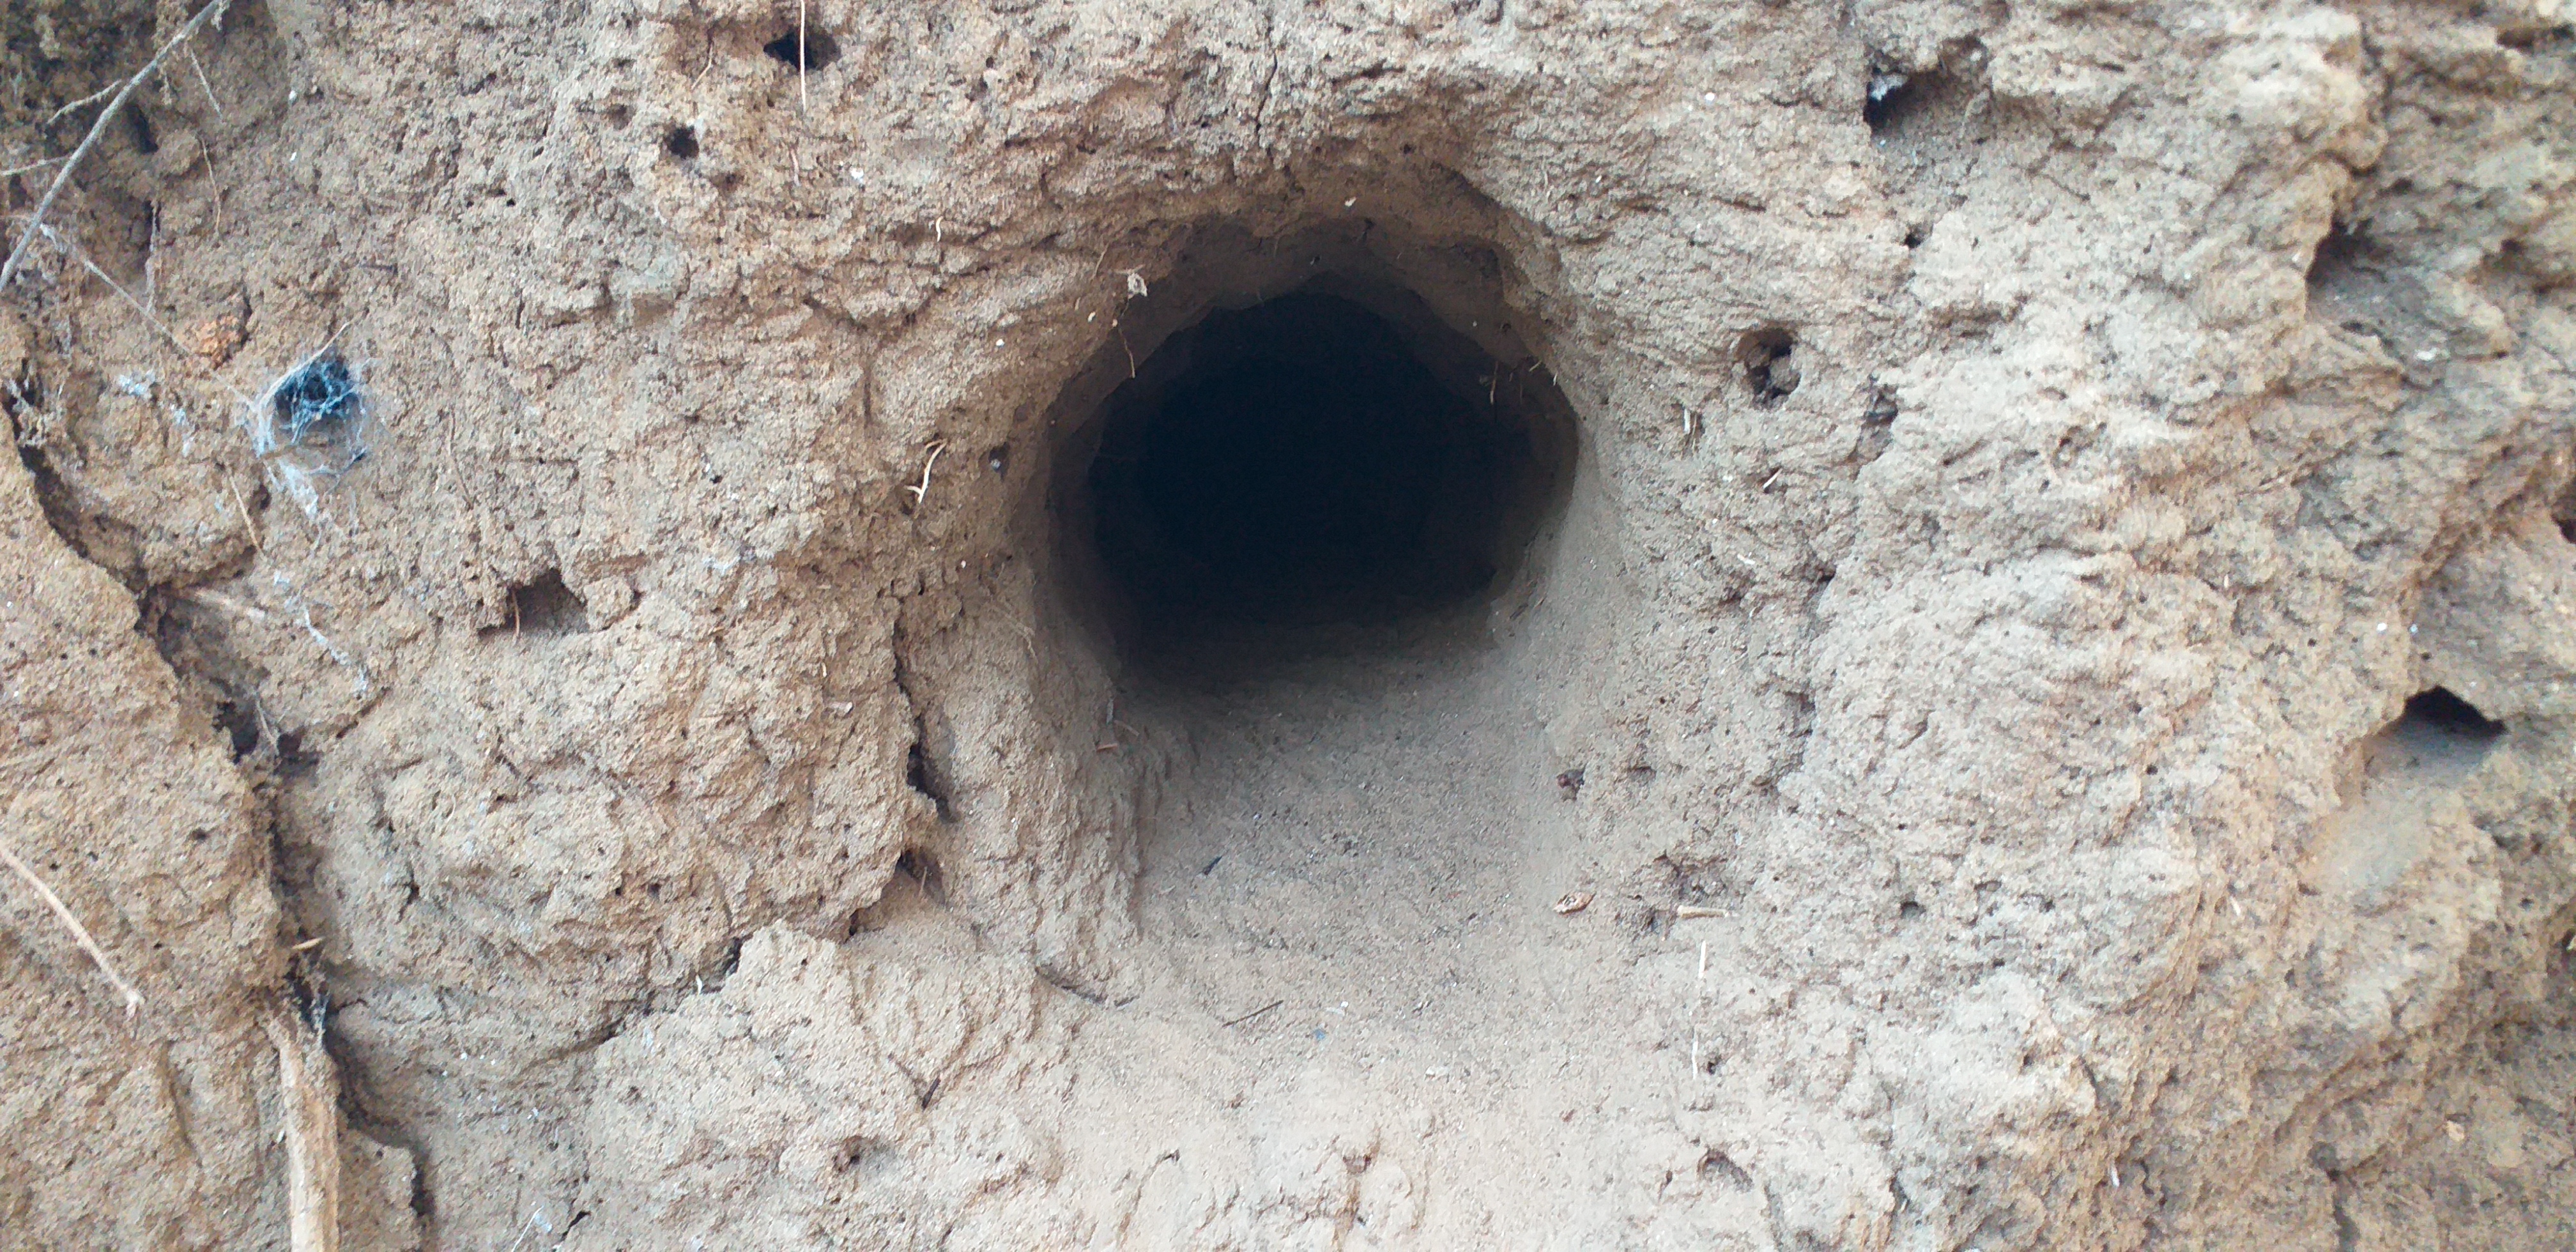
nature, natural, landscapes, caatinga, rivers, natural landscapes, animal, Animal burrows, eye, gas, snout, bedrock, soil, concrete, landscape, rock, cave, event, terrestrial animal, pipe, sinkhole, plant, erosion, cement